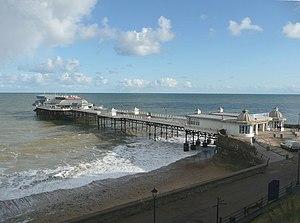
Associés contre le crime est une mini-série britannique en six épisodes diffusée depuis du 26 juillet 2015 au 30 août 2015 sur BBC One. Elle met en scène les personnages de Tommy et Tuppence Beresford créés par Agatha Christie.